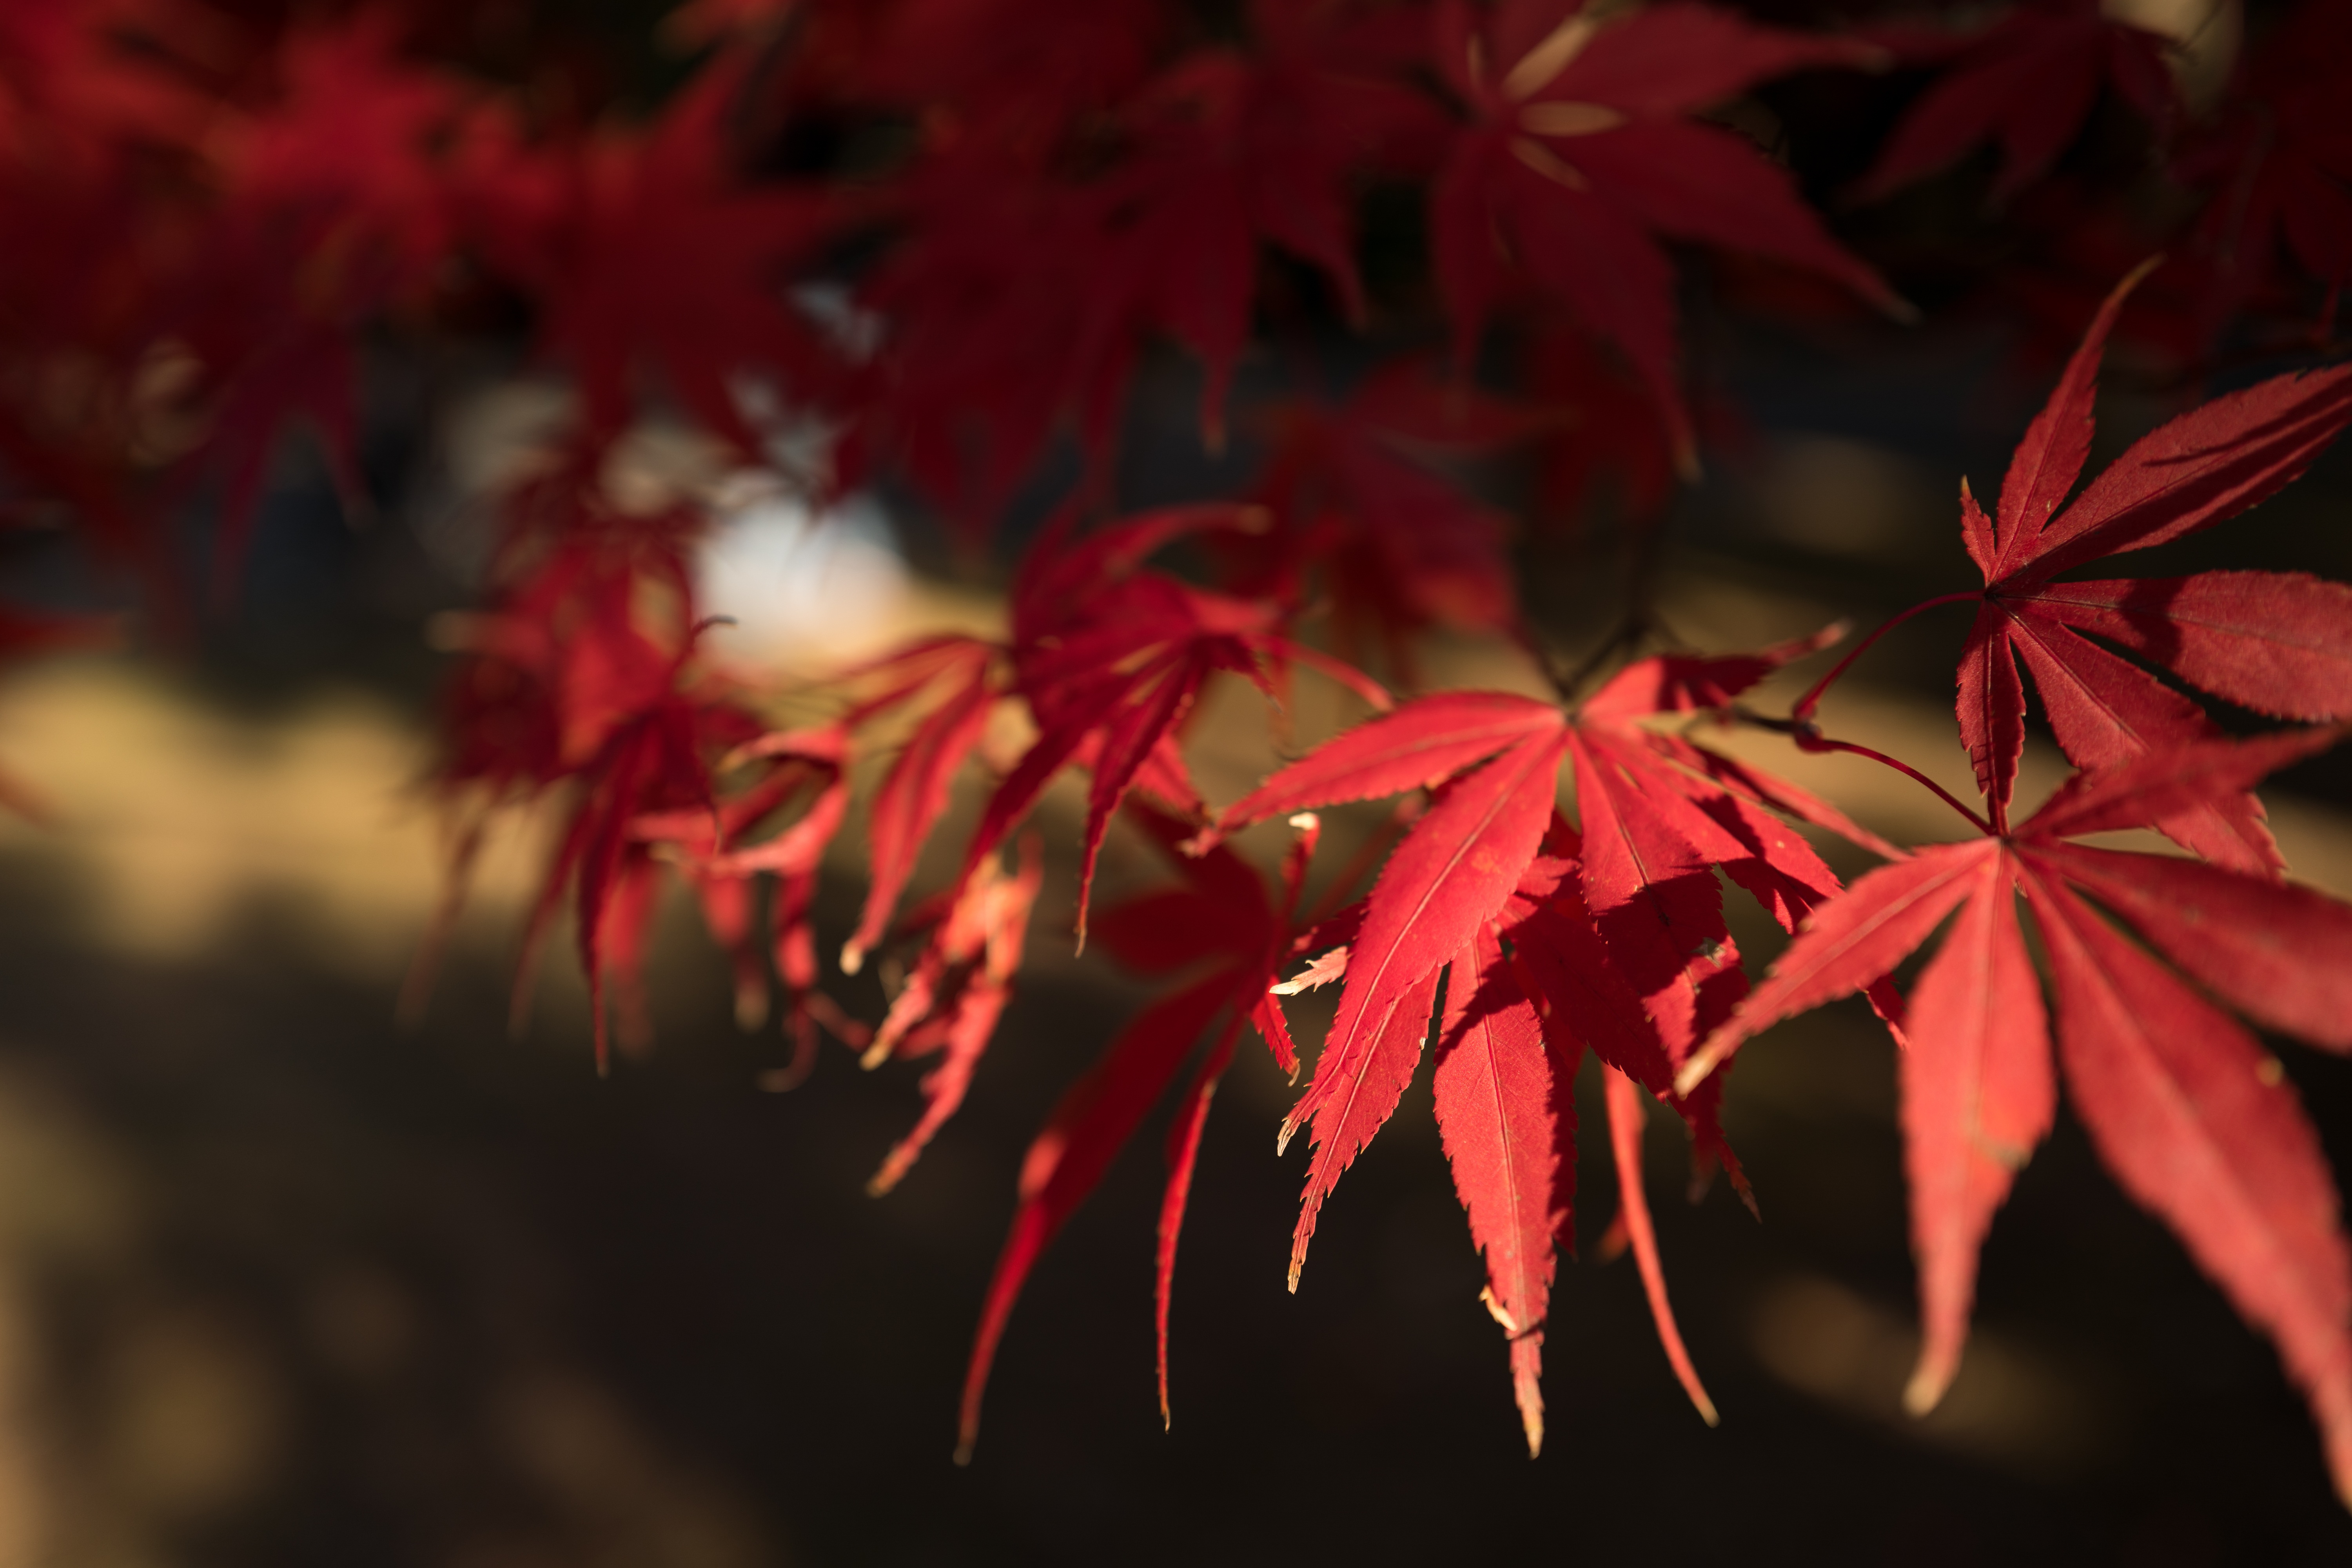
tree, branch, plant, sunlight, leaf, flower, red, autumn, season, maple tree, maple leaf, shrub, macro photography, flowering plant, woody plant, land plant